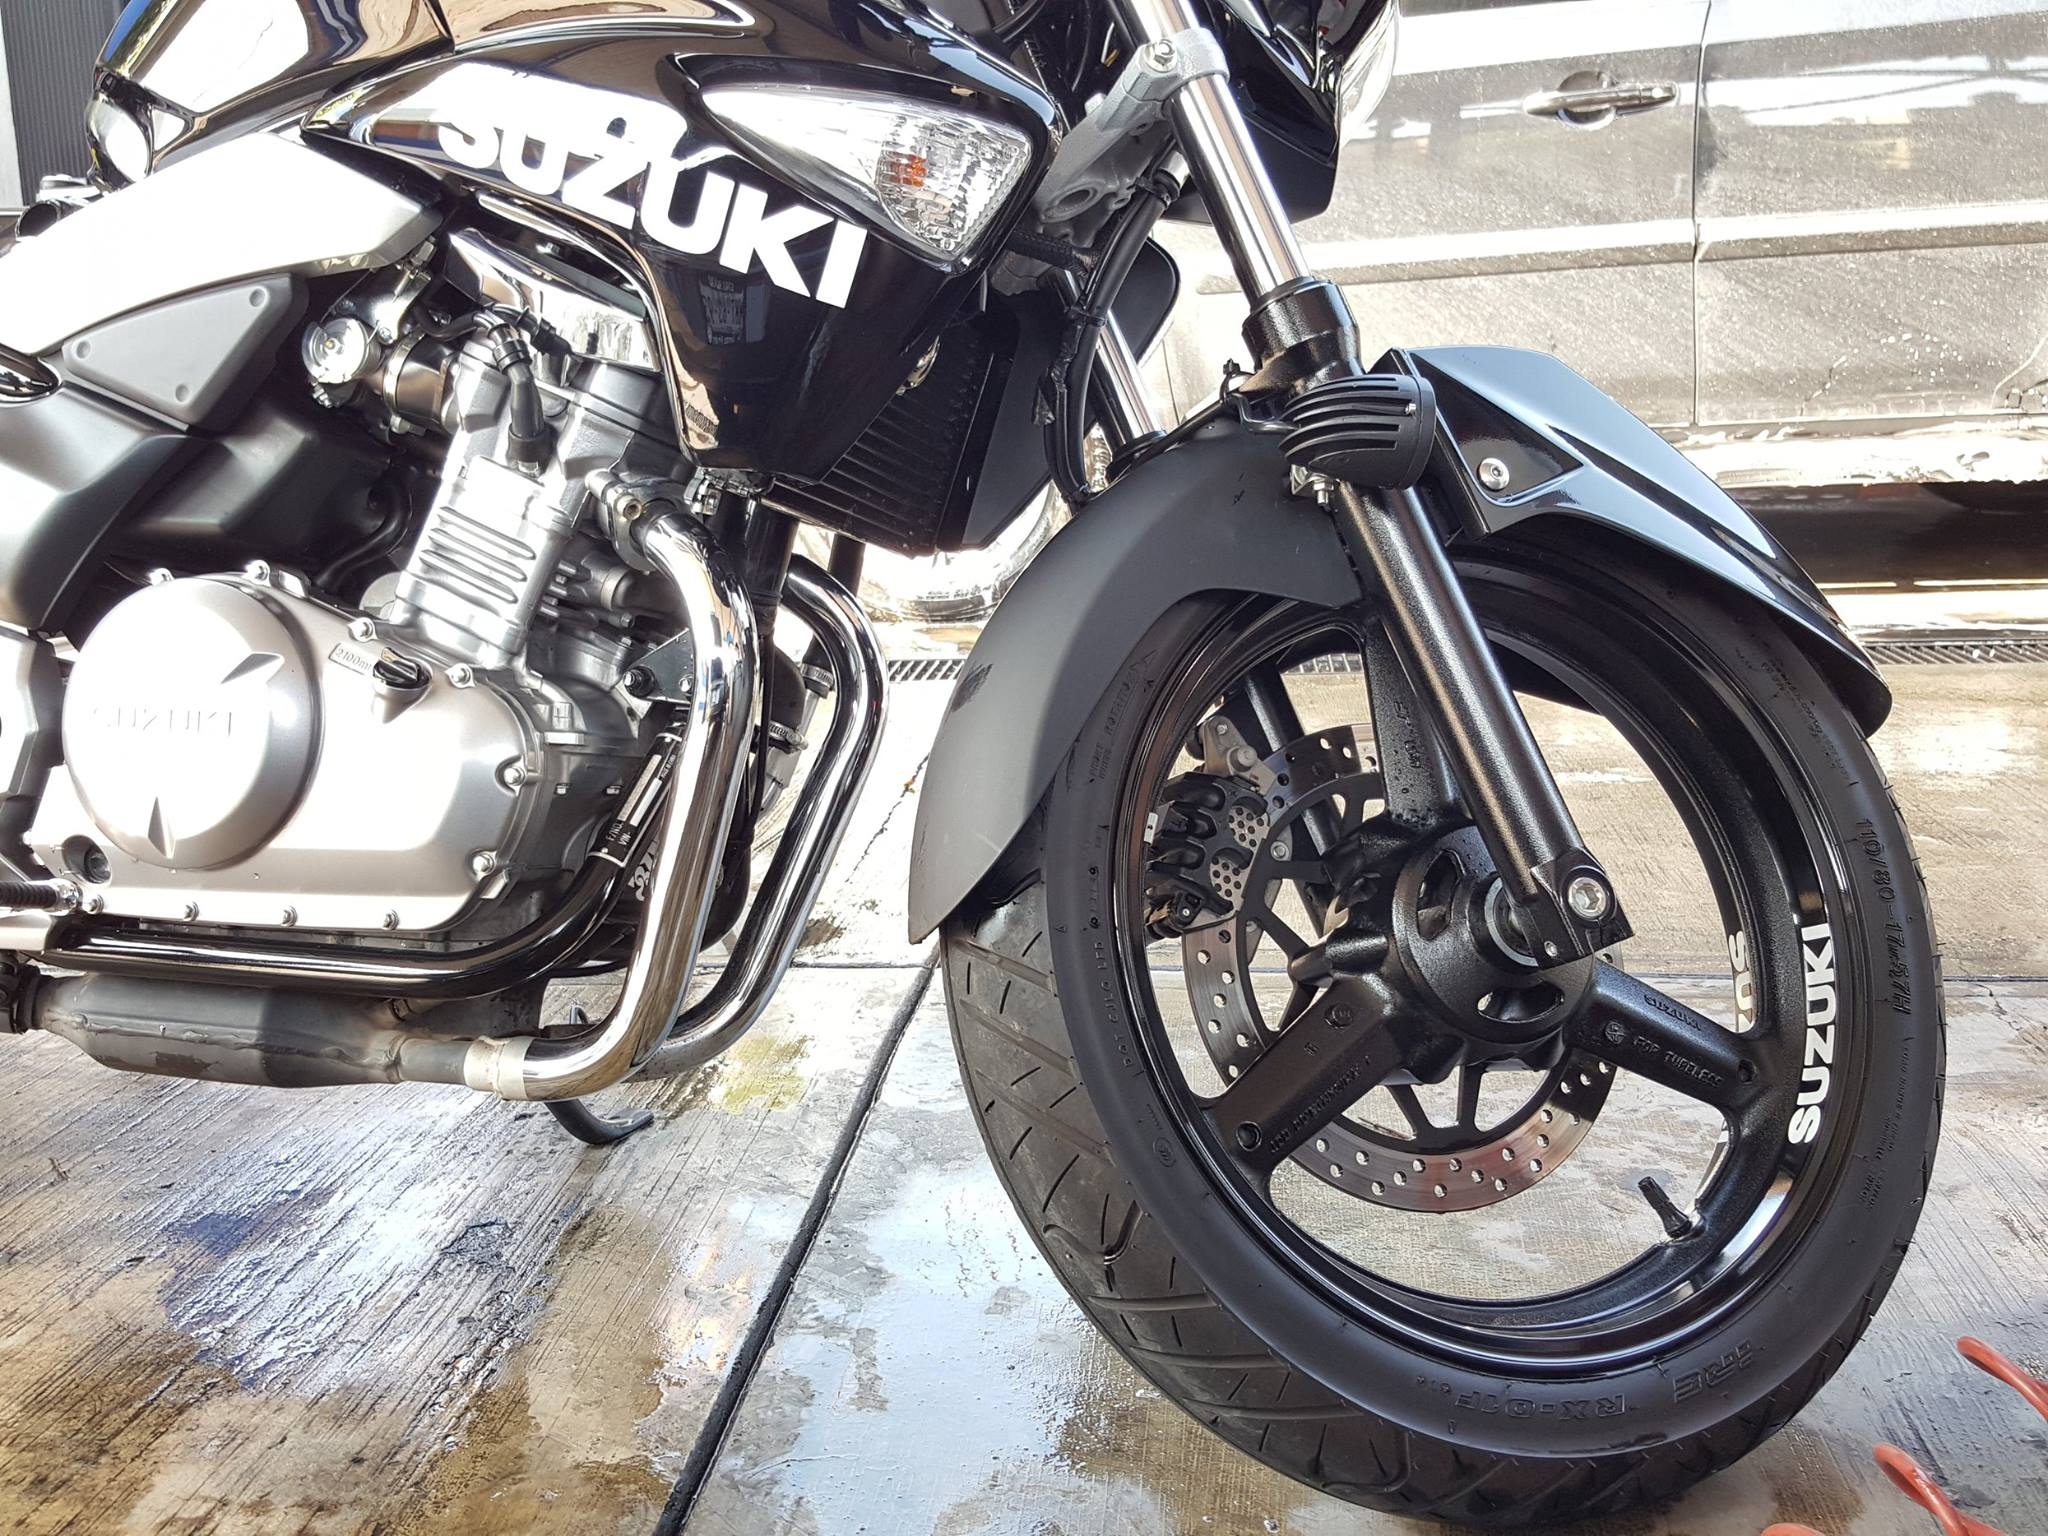
sport, car, wheel, vehicle, motorcycle, rim, suzuki, cruiser, motorcycling, land vehicle, automobile make, automotive exterior